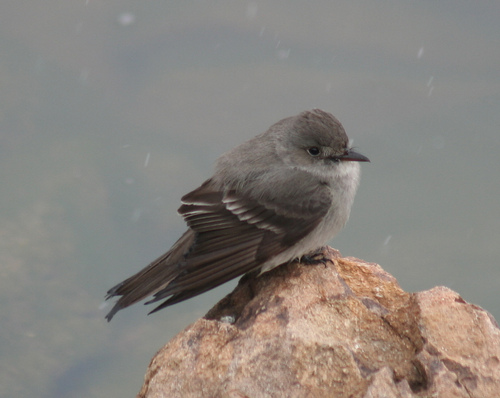
the bird has a small black bill and a small crown.
the bird is short and chubby with brown and gray wingsa fuzzy gray bird with a white belly and very small pointy gray beak.
this bird is white and grey in color with a sharp black beak, and black eye rings.
the white furry belly under the breast of the grey bird is swollena small gray and brown bird with white tipped feathers along the wings and a white chest.
this is small plump bird, the body is gray with a white underbelly, the head is small and the beak is a triangular shape.
this bird is grey with white and has a very short beak.
a grey bird with a white breast and belly and darker feathers on its wings.
this small gray bird has a short sharp pointed beak, black eyes, black legs and feet, and features darker gray feathers on the head, wings and tail.
Species: Western Wood Pewee